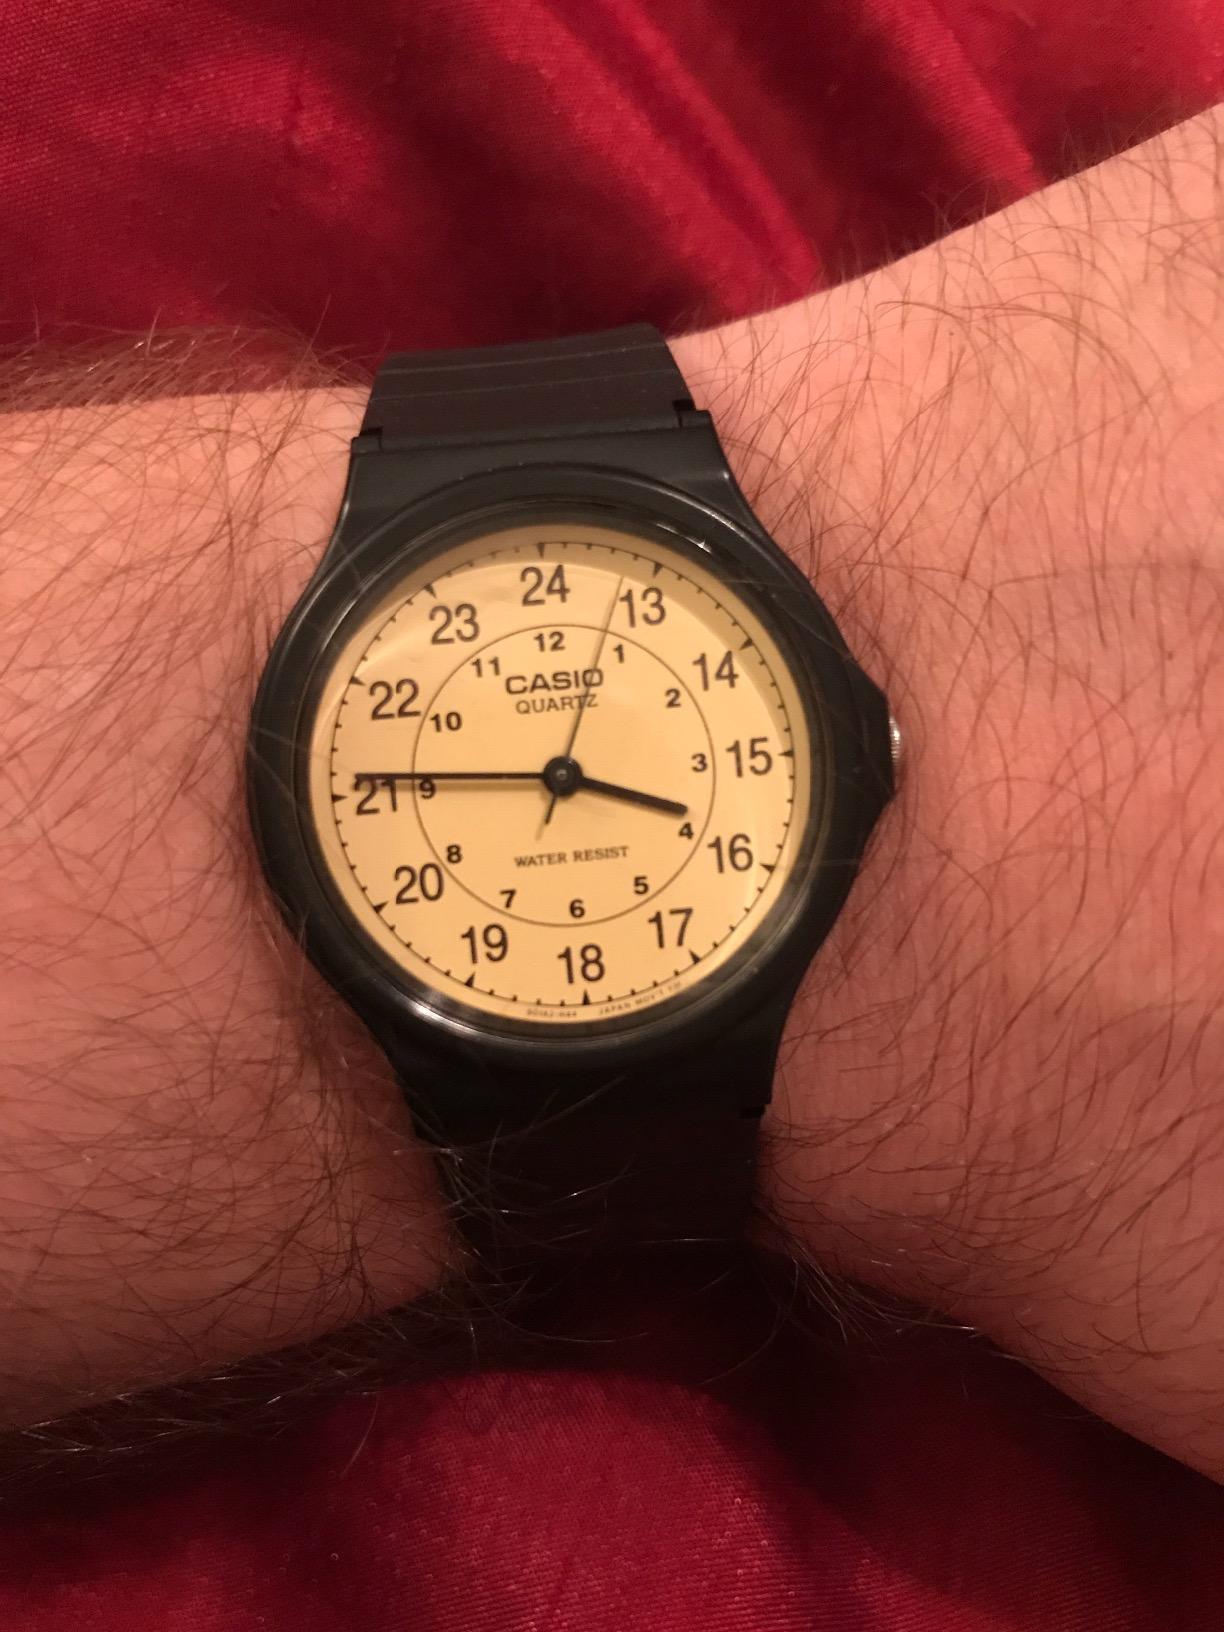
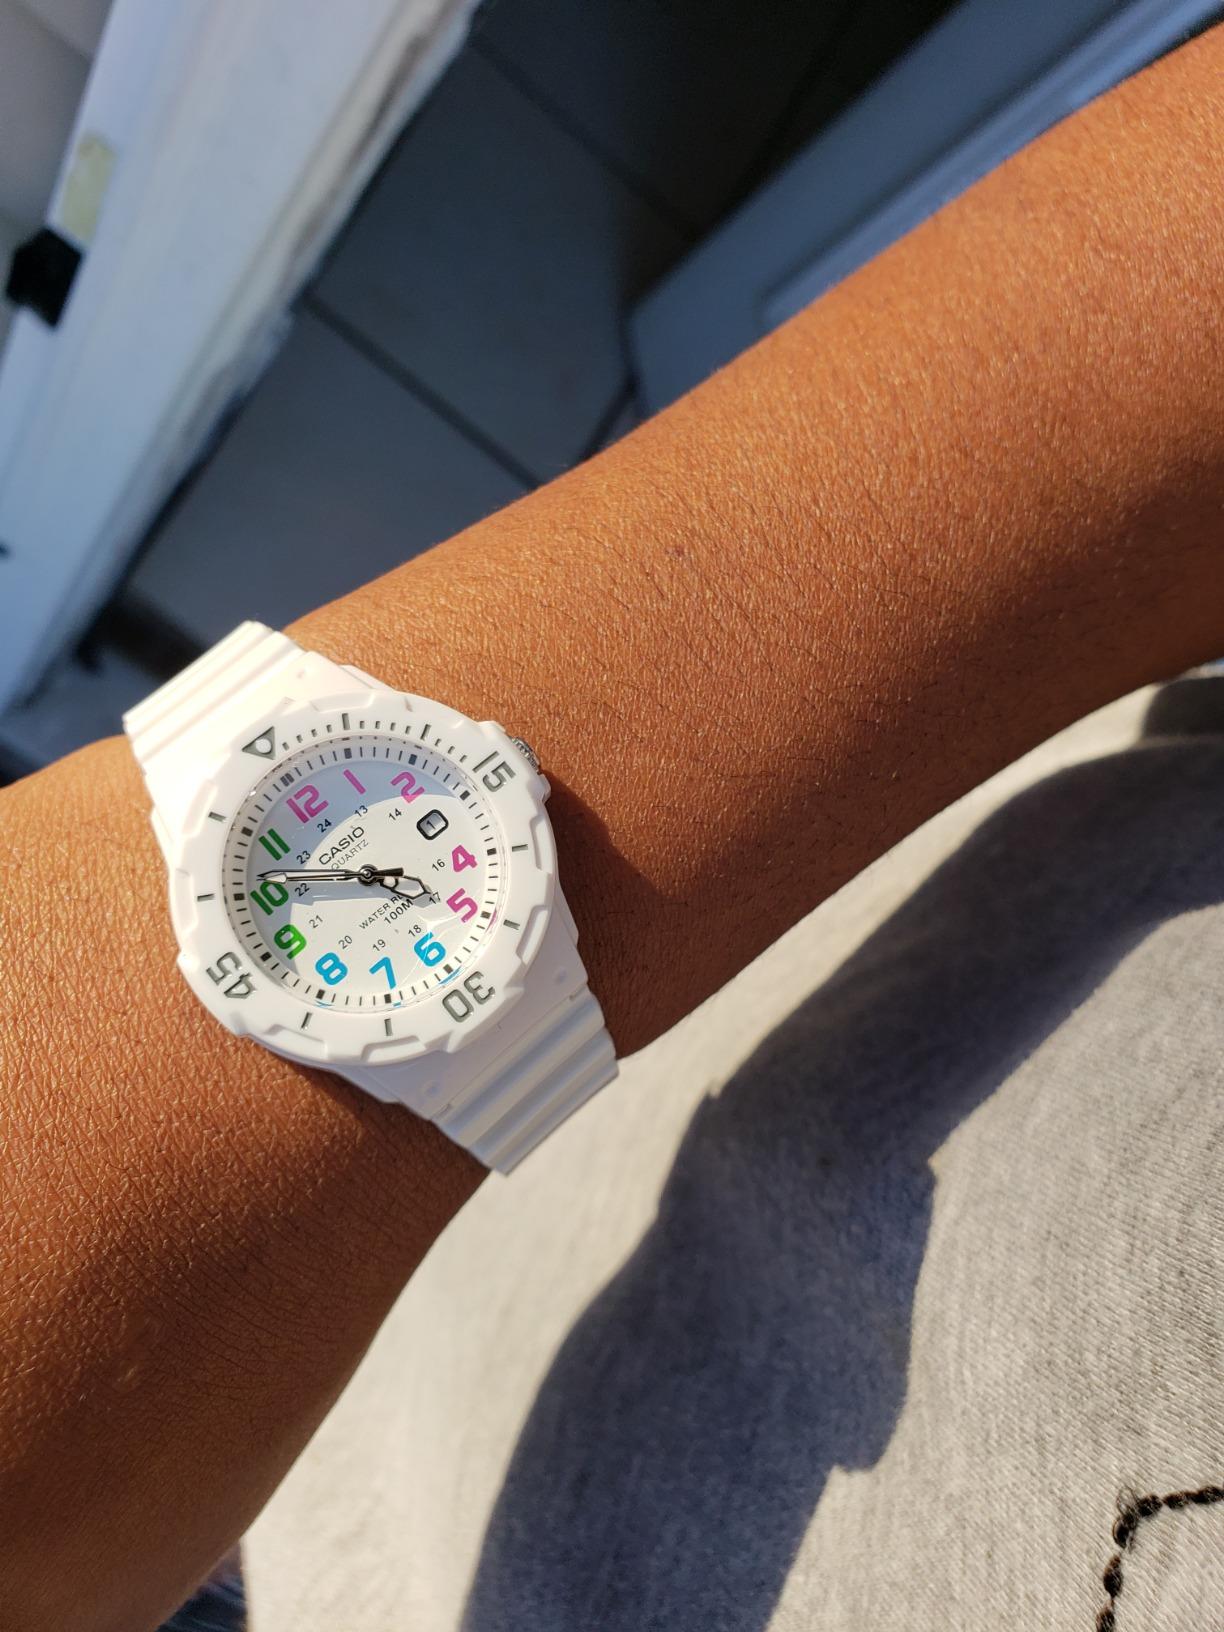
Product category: accessories_watch
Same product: no